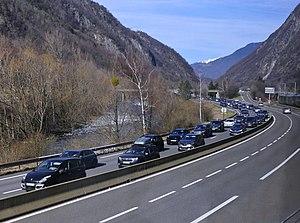
Vue de la route nationale 90 chargée dans le sens de la montée vers les stations de ski des Alpes en Savoie, un samedi de vacances d'hiver.
La route nationale 90, ou RN 90, est une route nationale française reliant Albertville à Bourg-Saint-Maurice.